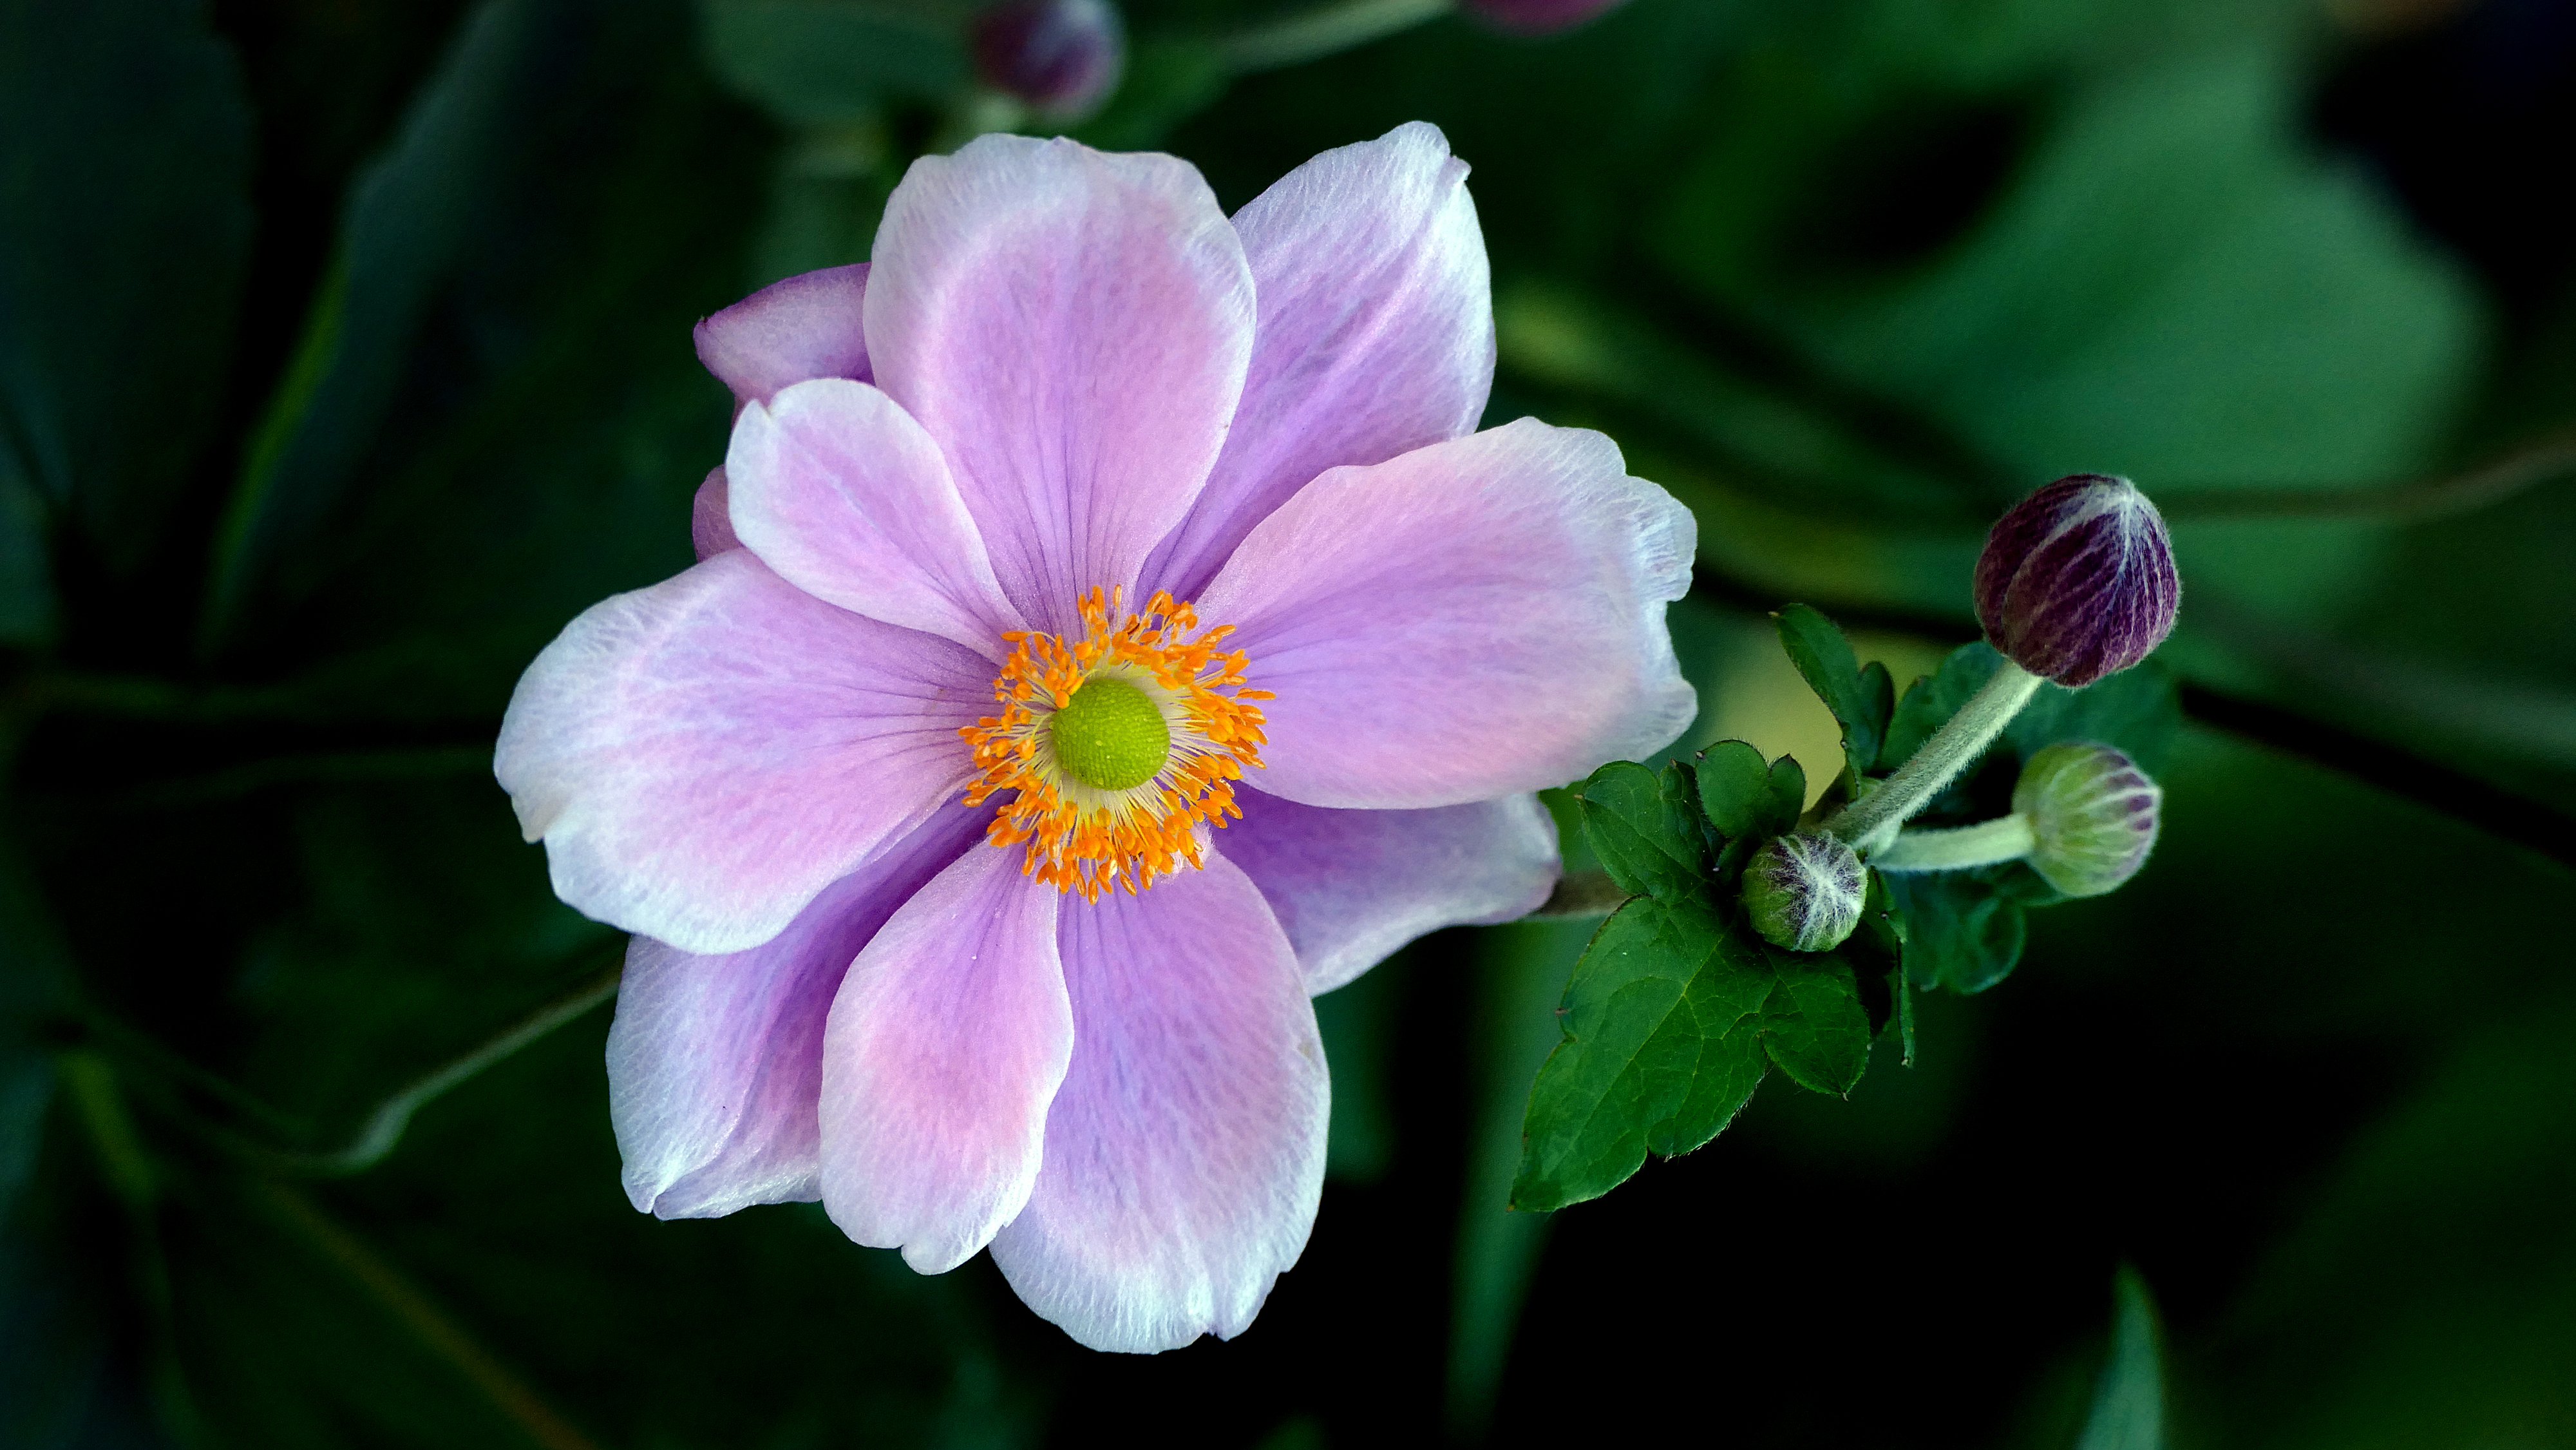
nature, blossom, plant, flower, petal, botany, flora, wildflower, close up, lumixfz1000, anemonejapanese, macro photography, flowering plant, plant stem, land plant, violet family